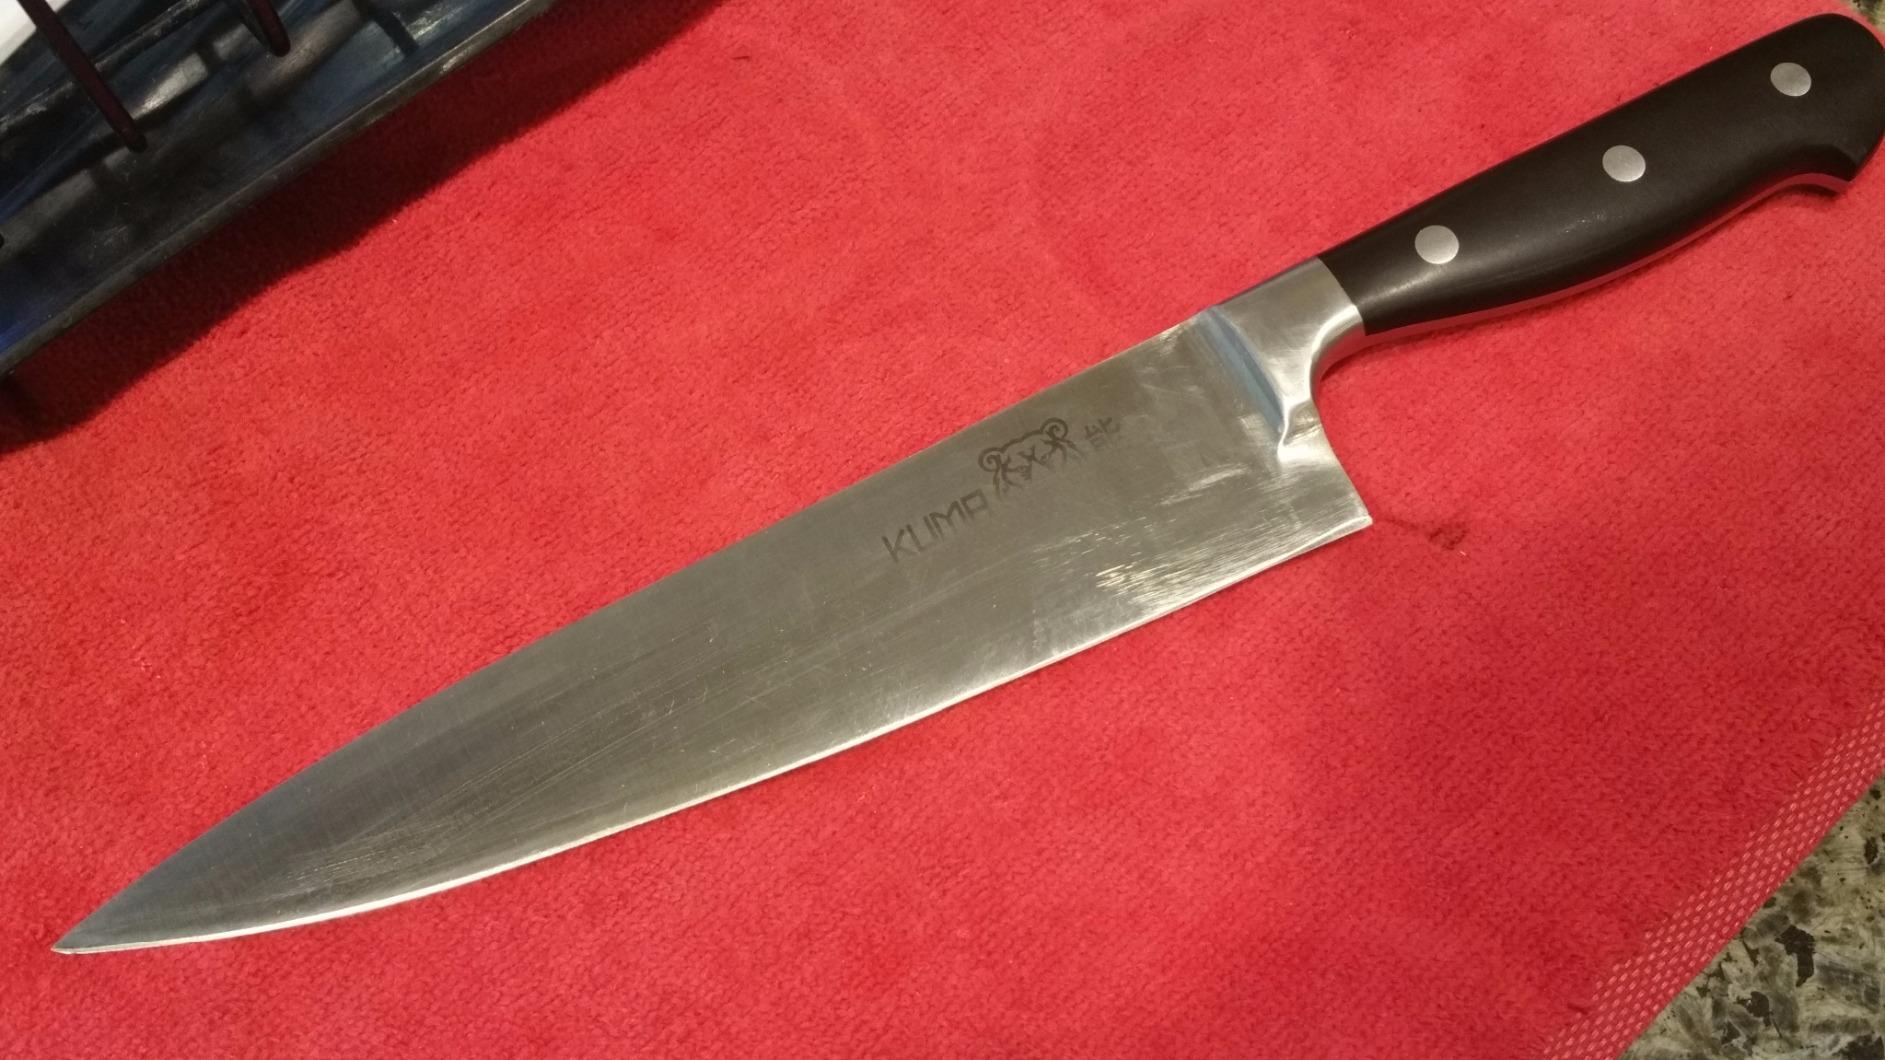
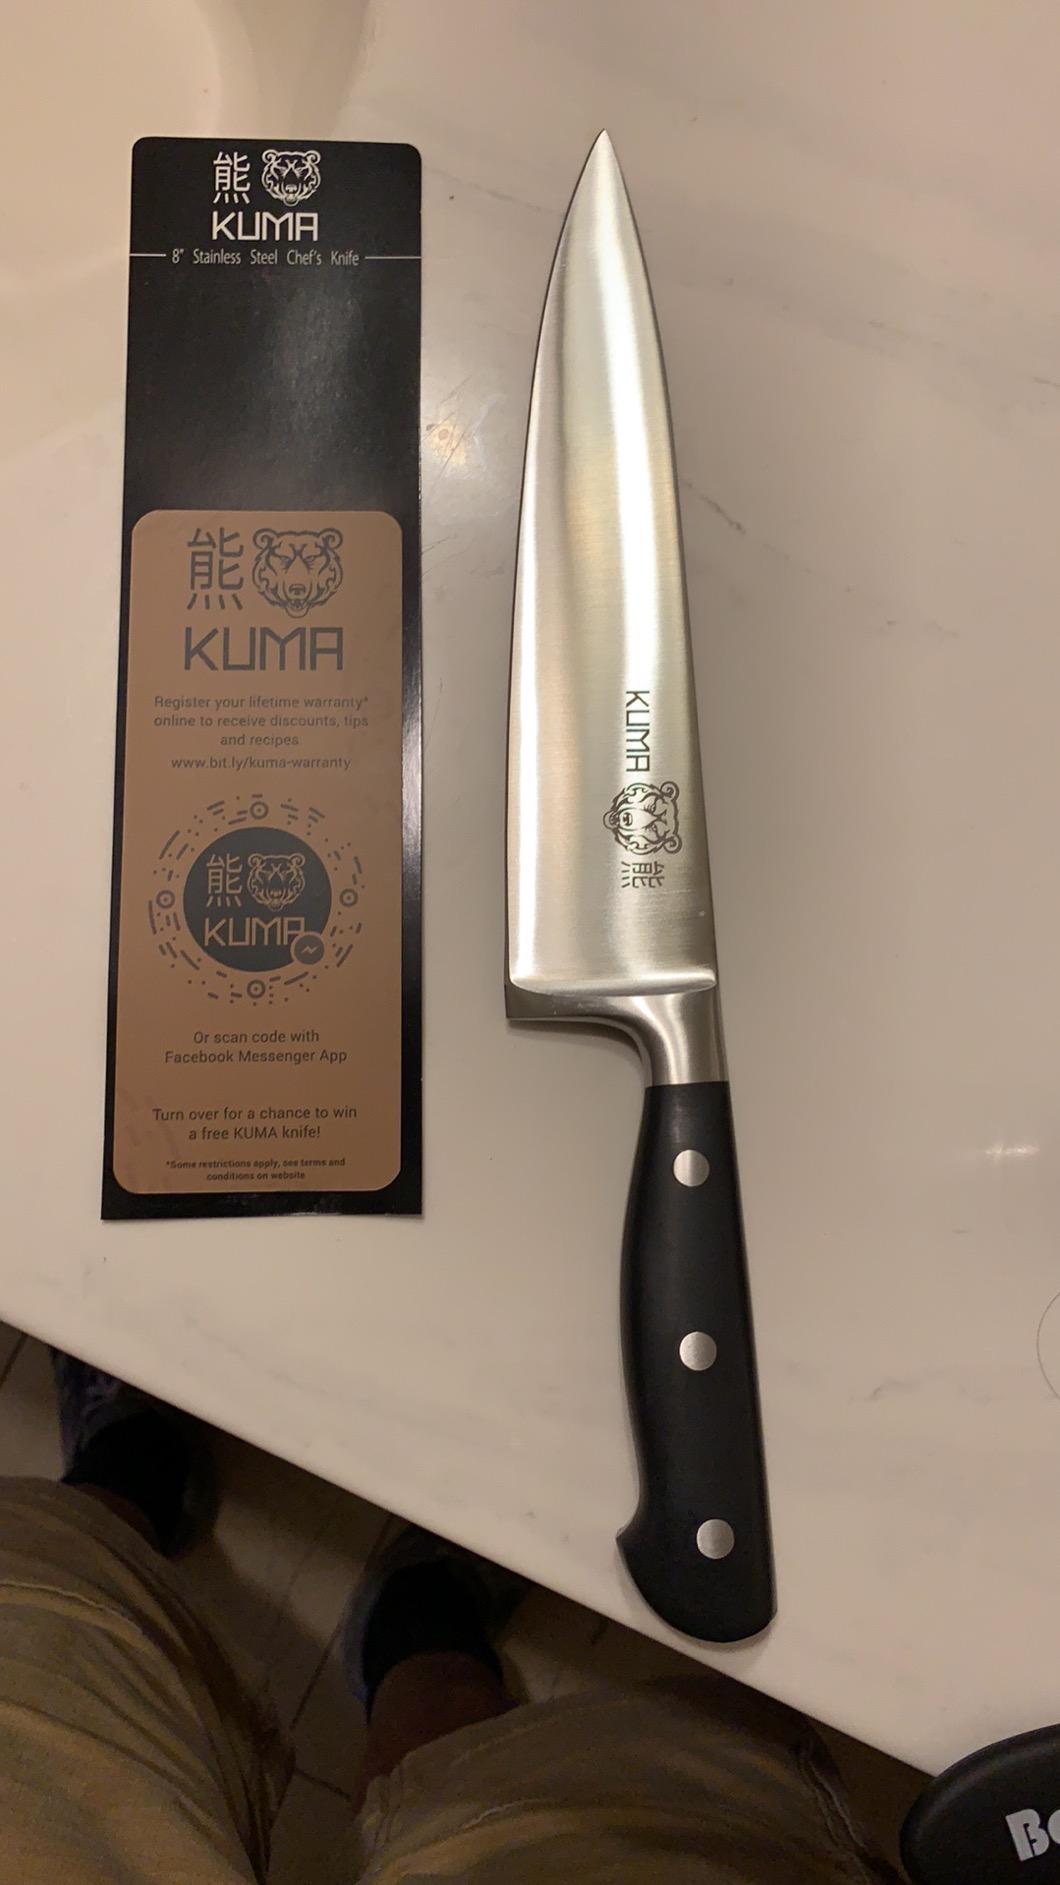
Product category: items_knife
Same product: yes